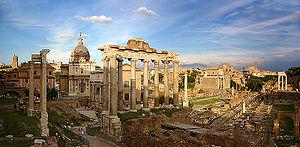
L'armée des origines de la Ville à la fin de la République romaine permet à Rome d'imposer sa suprématie sur les villes et les peuples voisins du Latium aux Vᵉ et IVᵉ siècles av. J.-C., puis de se lancer dans la conquête de l'Italie aux IVᵉ et IIIᵉ siècles av. J.-C. et enfin de la Méditerranée du IIIᵉ au Iᵉʳ siècle av. J.-C. avant de jouer un rôle dans les guerres civiles républicaines.